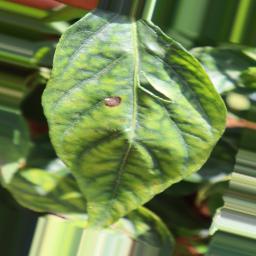
Label: cercospora